2006 Morecambe Bay Eurocopter AS365 crash

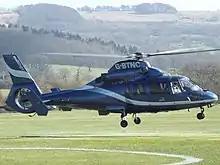
An AS365 Dauphin similar to the accident helicopter

The 2006 Morecambe Bay Helicopter Crash was a fatal air incident that occurred on 27 December 2006 at approximately 18:40 GMT, while remote platform (Normally Unmanned Installations) crew were being transported from the Millom West via North Morecambe gas platforms to return them to the AP1, part of the Morecambe Field's Central Complex, situated approximately from the shoreline of Morecambe Bay, Lancashire, England.